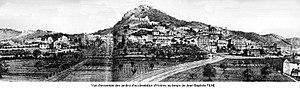
Charles Gottlieb Huber, né à Lahr le 15 avril 1819, et mort à Hyères le 20 août 1907, est un horticulteur hyérois, fils d'un relieur Charles Gottlieb Huber et d'Élisabeth Meurer. Il est le fondateur en 1856 de la société Charles Huber frères et Compagnie. Il est au XIXᵉ siècle un des principaux animateurs de l’acclimatation de palmiers et de plantes exotiques sur la Côte d’Azur. Sa pépinière, fondée sur l'ancien jardin de Barthélémy Victor Rantonnet, acquiert une renommée internationale et demeure active jusqu'en 1925.